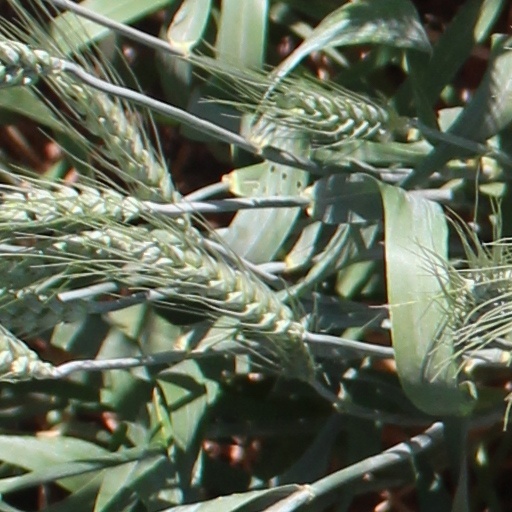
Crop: wheat